Talaat Pasha

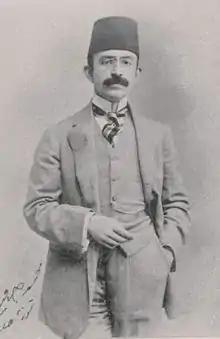
Mehmed Cavid, Talaat's friend and Unionist Minister of Finance, who was an opponent of his Turkification policies

The Ottoman Empire was ruled by the sultan Abdul Hamid II, who ran a modern autocracy, complete with a secret police, mass surveillance, and censorship. This autocracy in turn produced a culture of suspicion as well as a spirit of clandestine rebellion in many Ottoman citizens, young Talaat included. He was caught sending a telegram saying "Things are going well. I'll soon reach my goal." He was confronted by the police for this telegram, and claimed that the message was to his dalliance, who defended him. With two of his friends from the post office, he was charged with tampering with the official telegraph and was arrested in 1893.